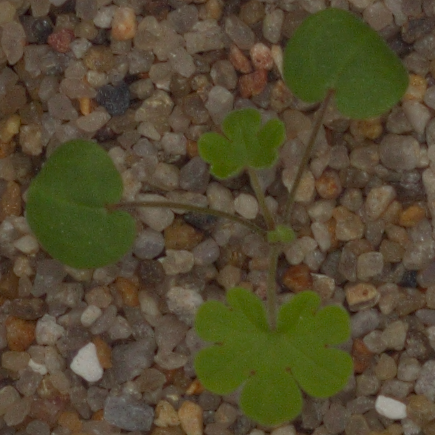
Label: smallflowered_cranesbill